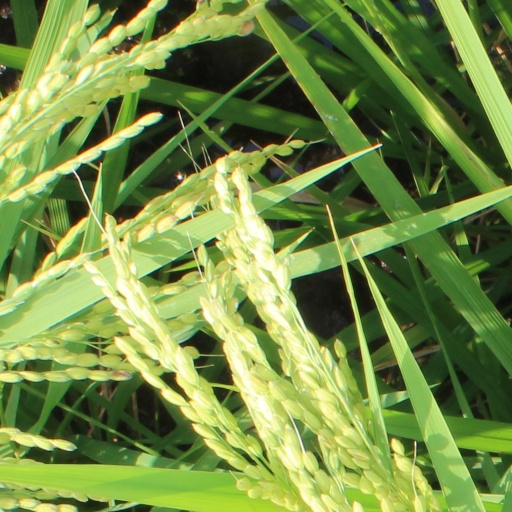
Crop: rice